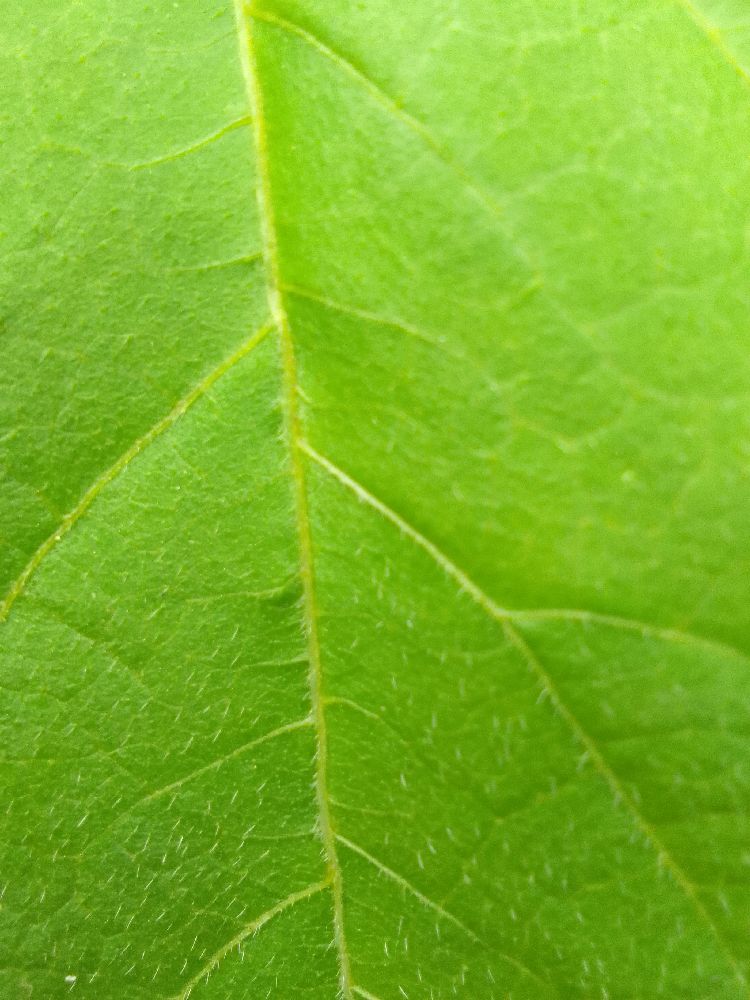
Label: healthy